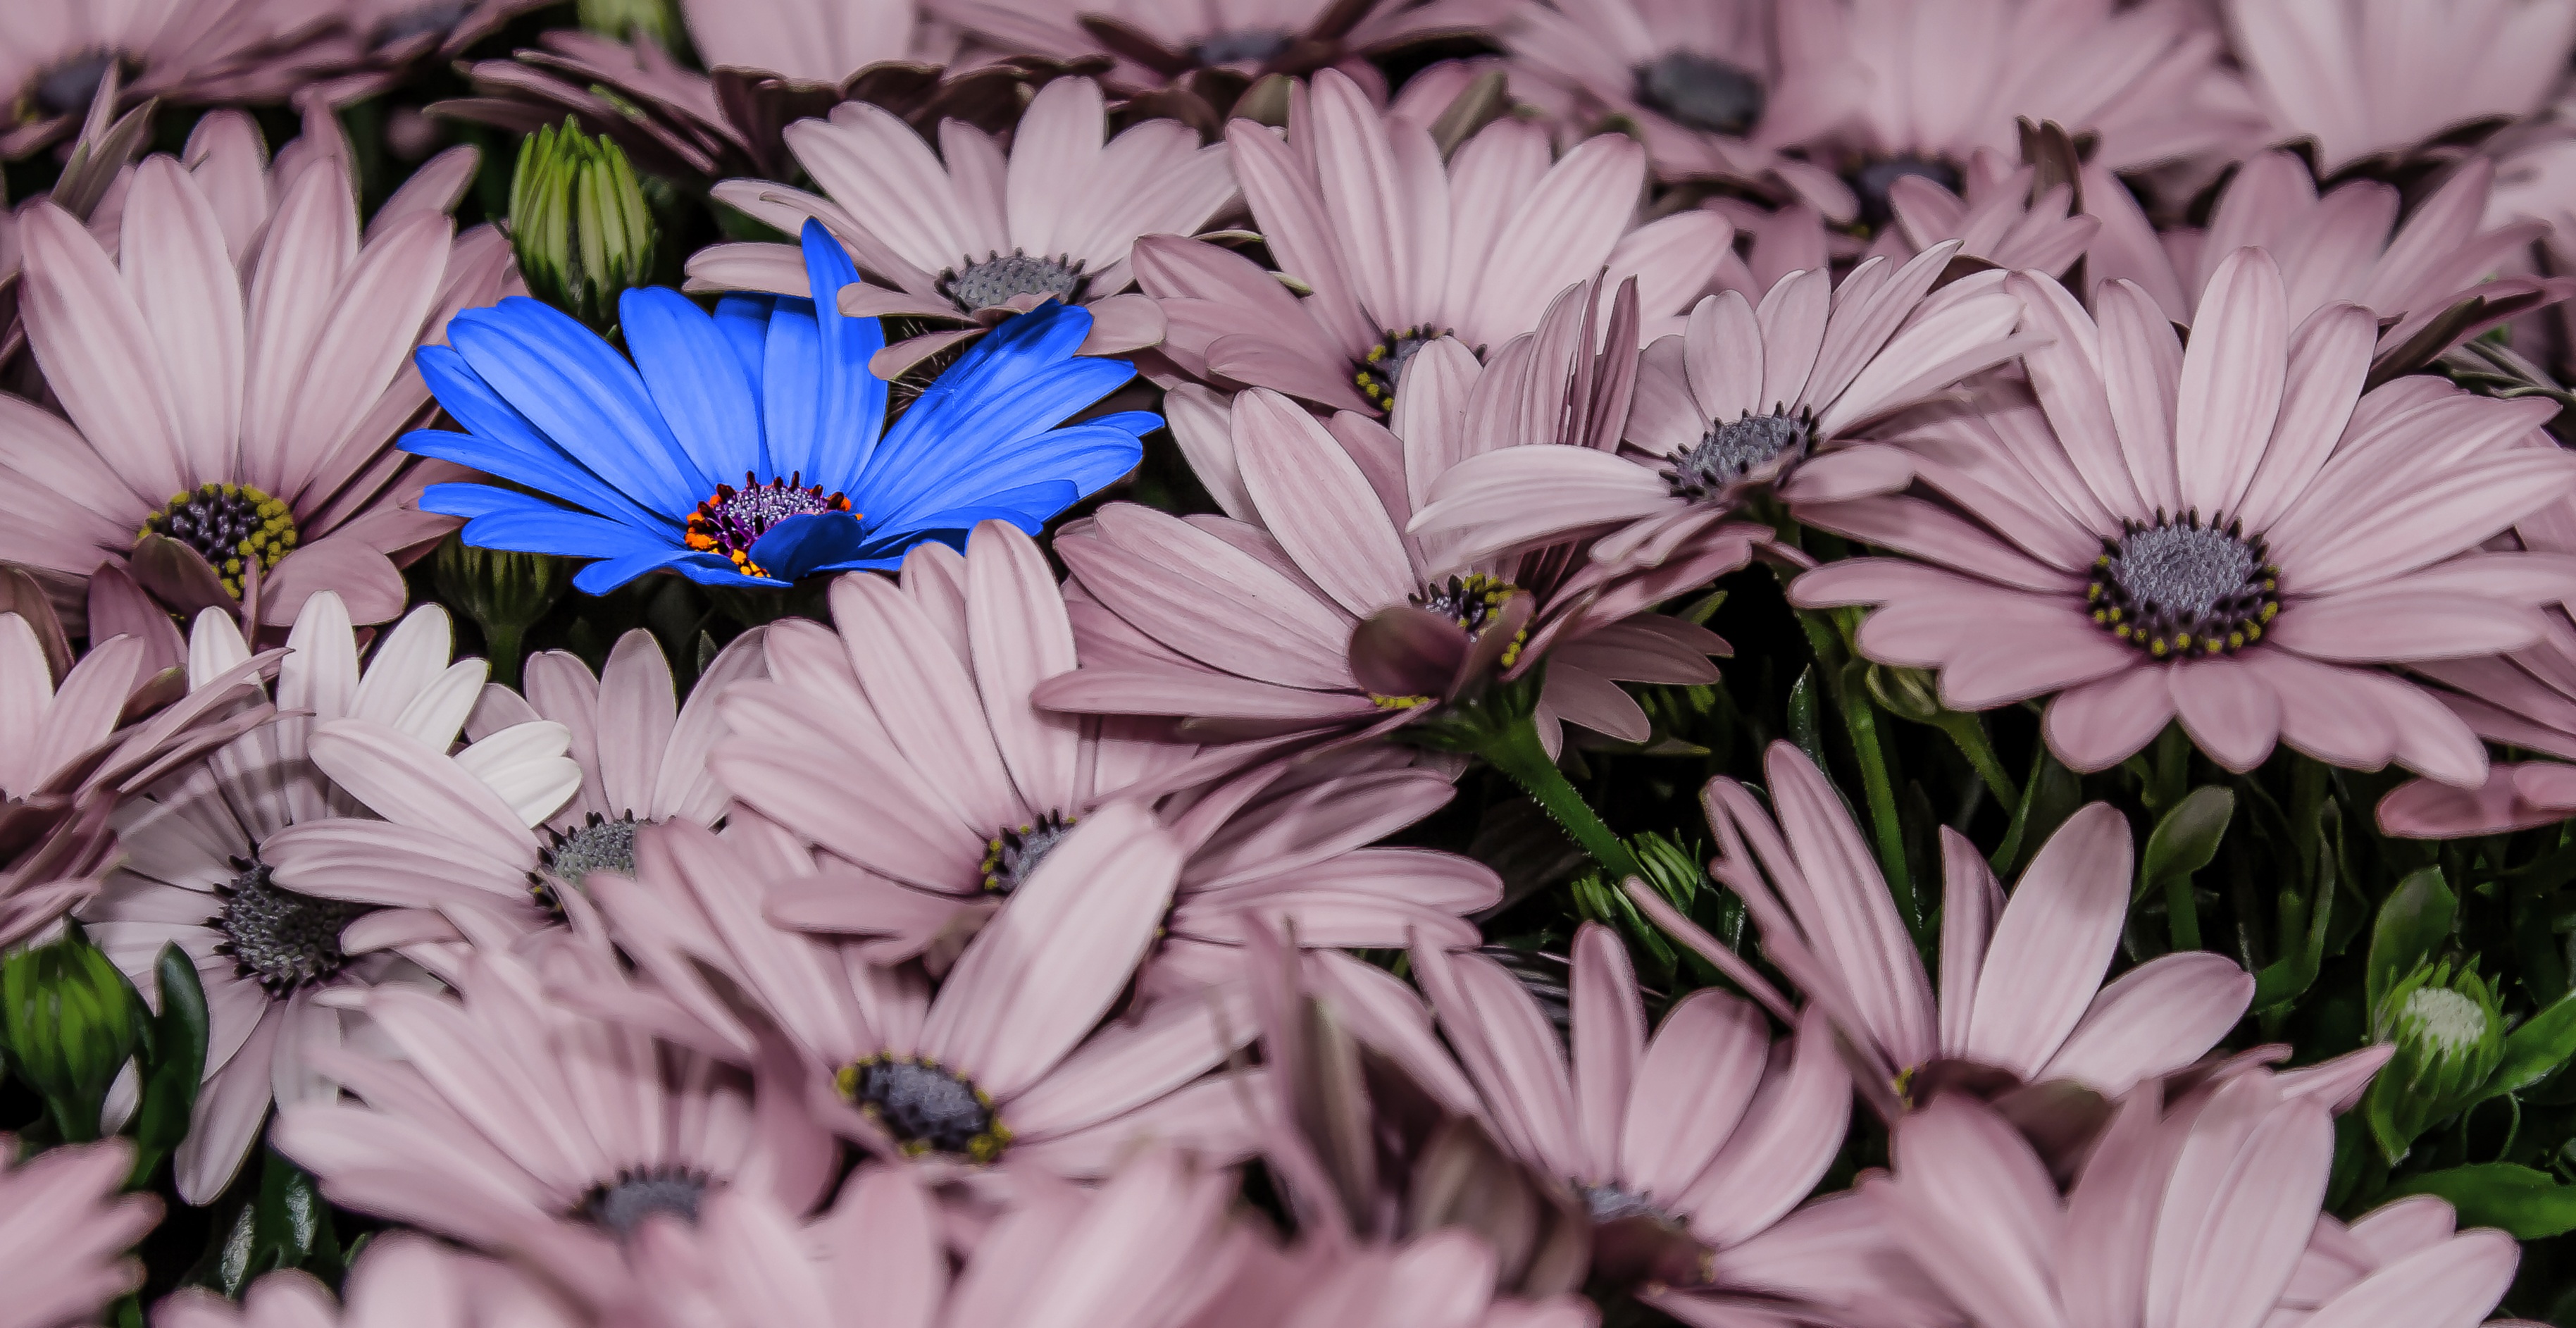
blossom, plant, flower, purple, petal, daisy, herb, produce, color, botany, blue, pink, close, flora, wildflower, flowers, close up, outsider, floristry, pano, macro photography, bl tenmeer, flowering plant, daisy family, bornholm marguerite, osteospernum, land plant